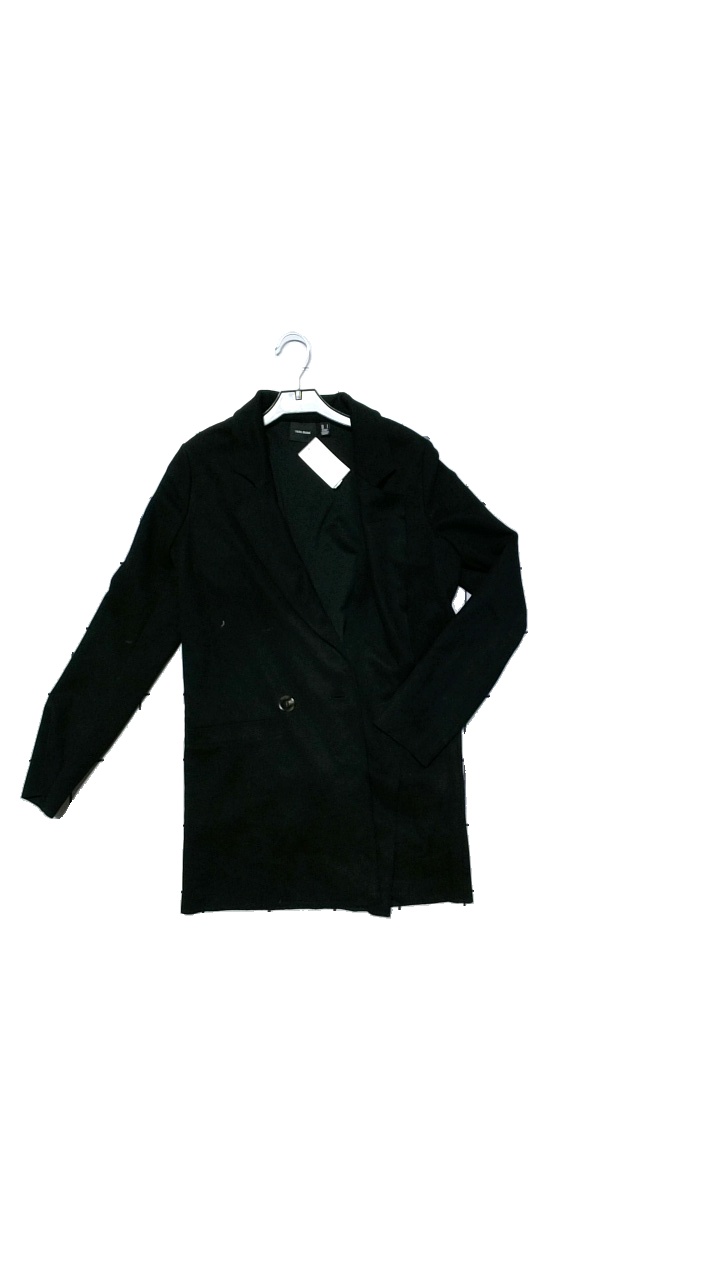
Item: Blazer (Ladies)
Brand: Vero Moda
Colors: Black
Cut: Regular
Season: All
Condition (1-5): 3
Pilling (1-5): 4
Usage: Reuse
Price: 50-100